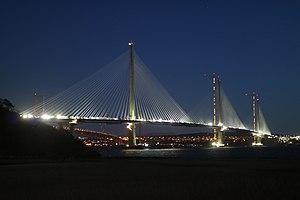
Le nouveau pont du Forth est un pont routier à haubans en Écosse a finalement été ouvert à la circulation le 30 août 2017.